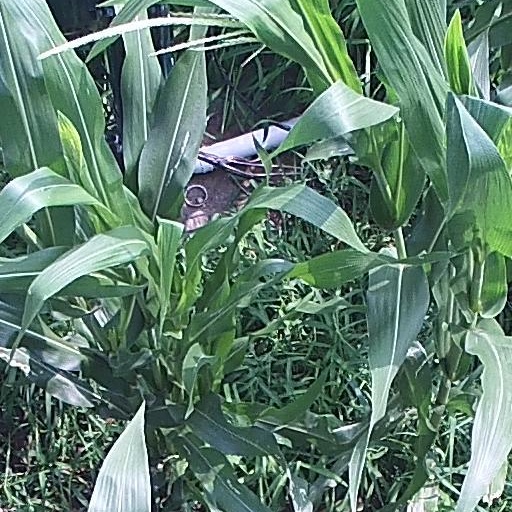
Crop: maize; corn